Antonio Abad

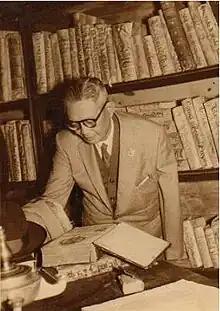

Antonio Abad y Mercado (May 10, 1894 – April 20, 1970) was a prominent Filipino poet, fictionist, playwright and essayist.